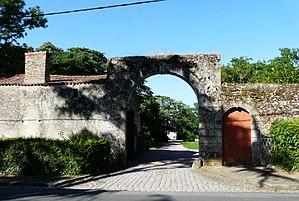
Le portail d'entrée du château de Maisontiers, Deux-Sèvres, France
Maisontiers est une commune du centre-ouest de la France située dans le département des Deux-Sèvres en région Nouvelle-Aquitaine.